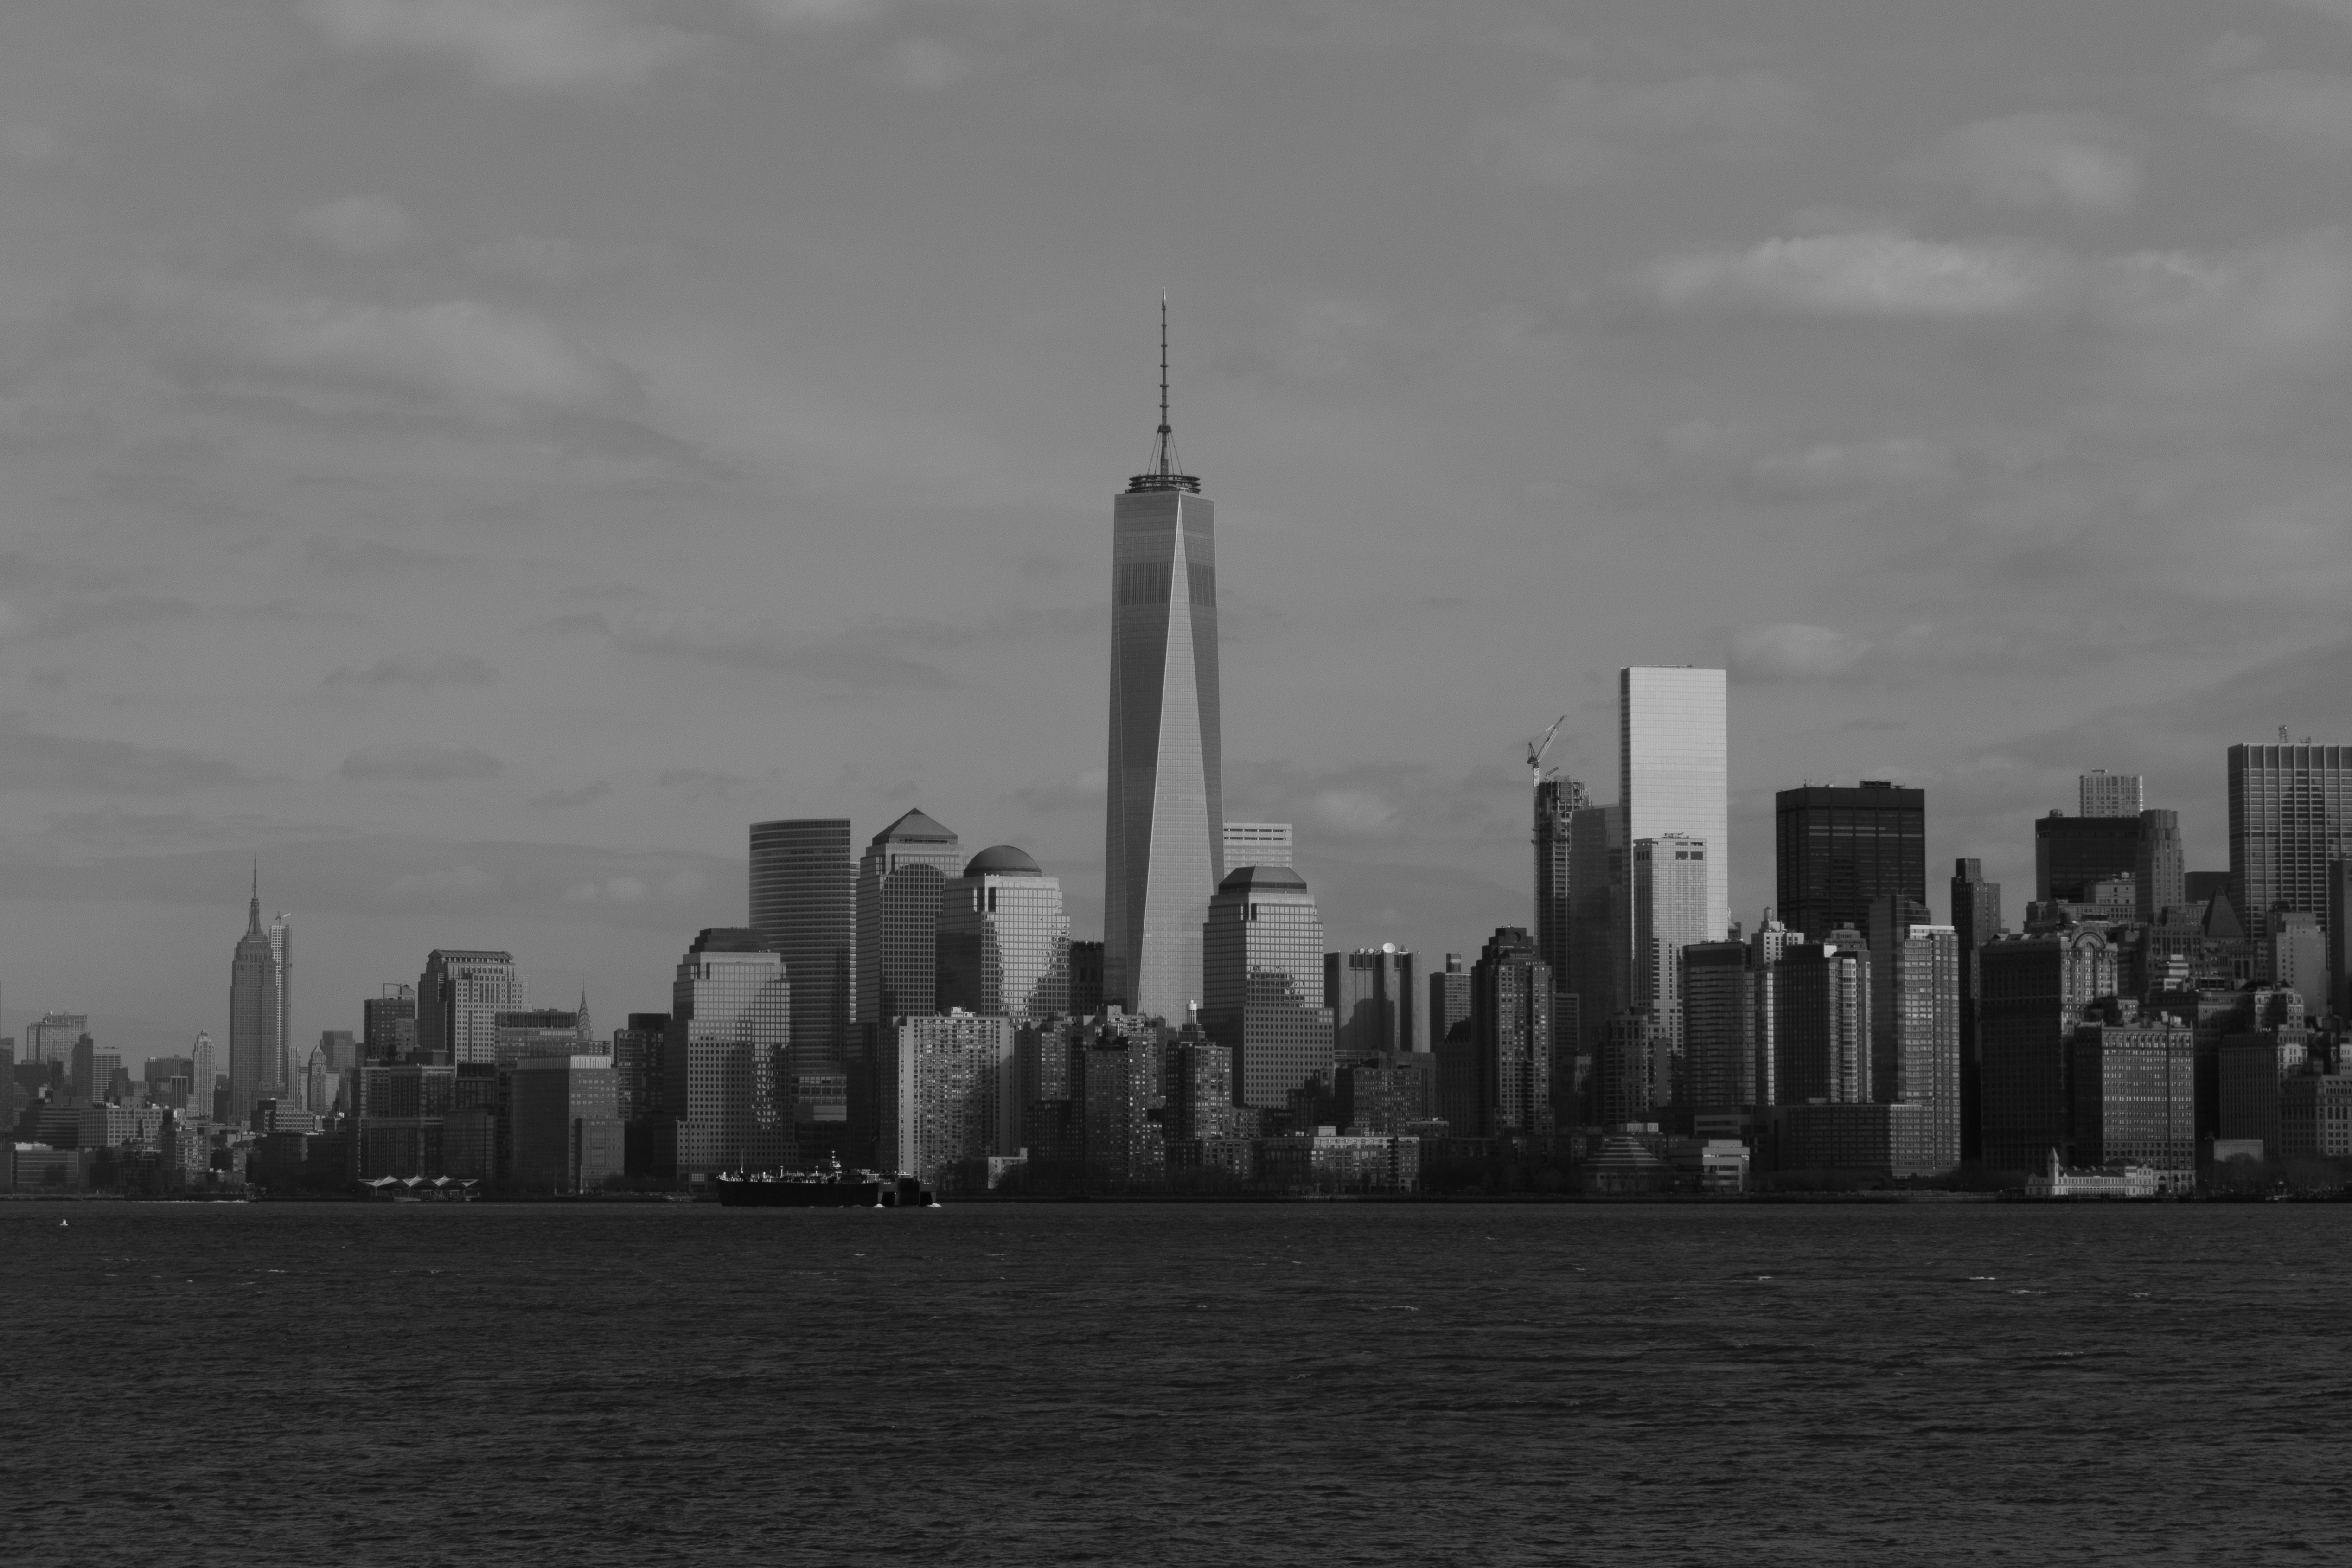
horizon, black and white, skyline, photography, city, skyscraper, manhattan, photo, cityscape, downtown, dusk, nyc, usa, monochrome, tower block, newyork, newyorkcity, ny, estadosunidos, foto, argentina, metropolis, rodrigoparedes, buenosaires, 160378, www160378com, empirestate, onewolrdtradecenter, urban area, monochrome photography, geographical feature, atmospheric phenomenon, human settlement, metropolitan area